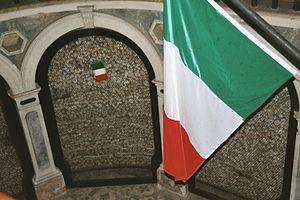
La bataille de Solférino a eu lieu le 24 juin 1859 durant la campagne d'Italie. Elle s'est déroulée en Lombardie, dans la province de Mantoue. Il s'agit d'une victoire de l'armée française de Napoléon III alliée à l'armée sarde sur l'armée autrichienne de l'empereur François-Joseph.